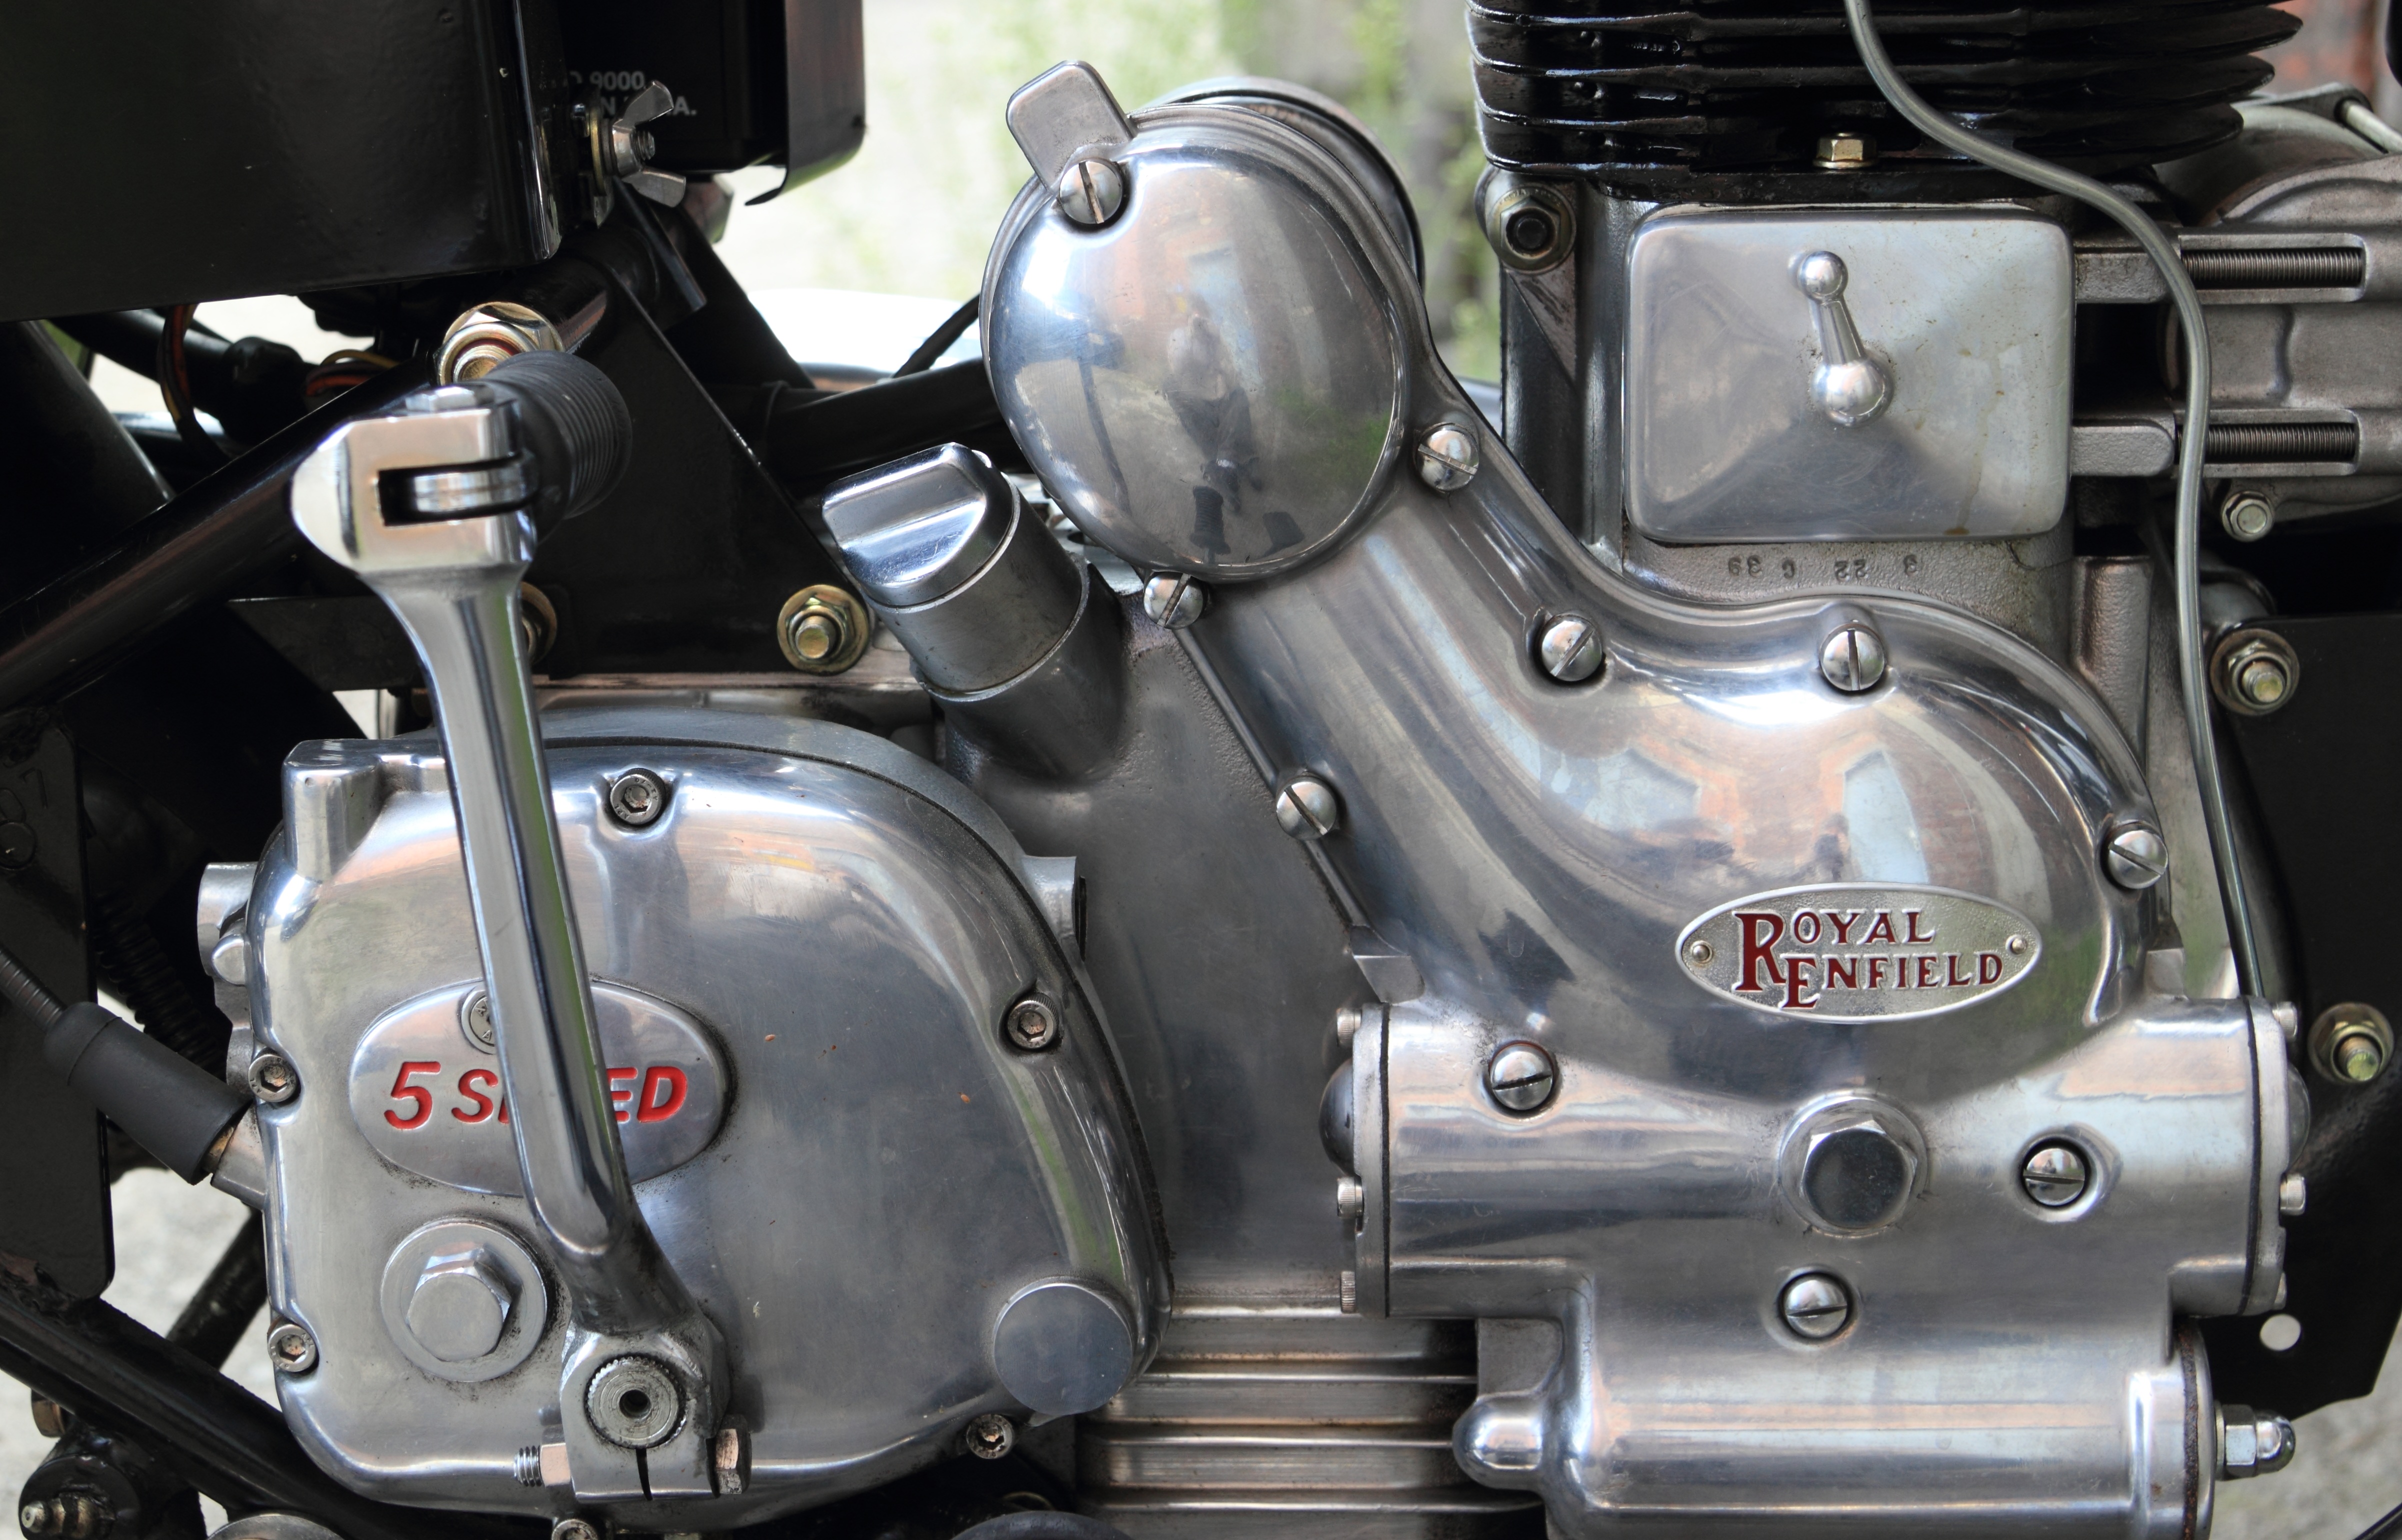
car, wheel, window, vehicle, motorcycle, single, engine, motor, bullet, royal, indian, enfield, cruiser, land vehicle, automobile make, automotive exterior, automotive engine part